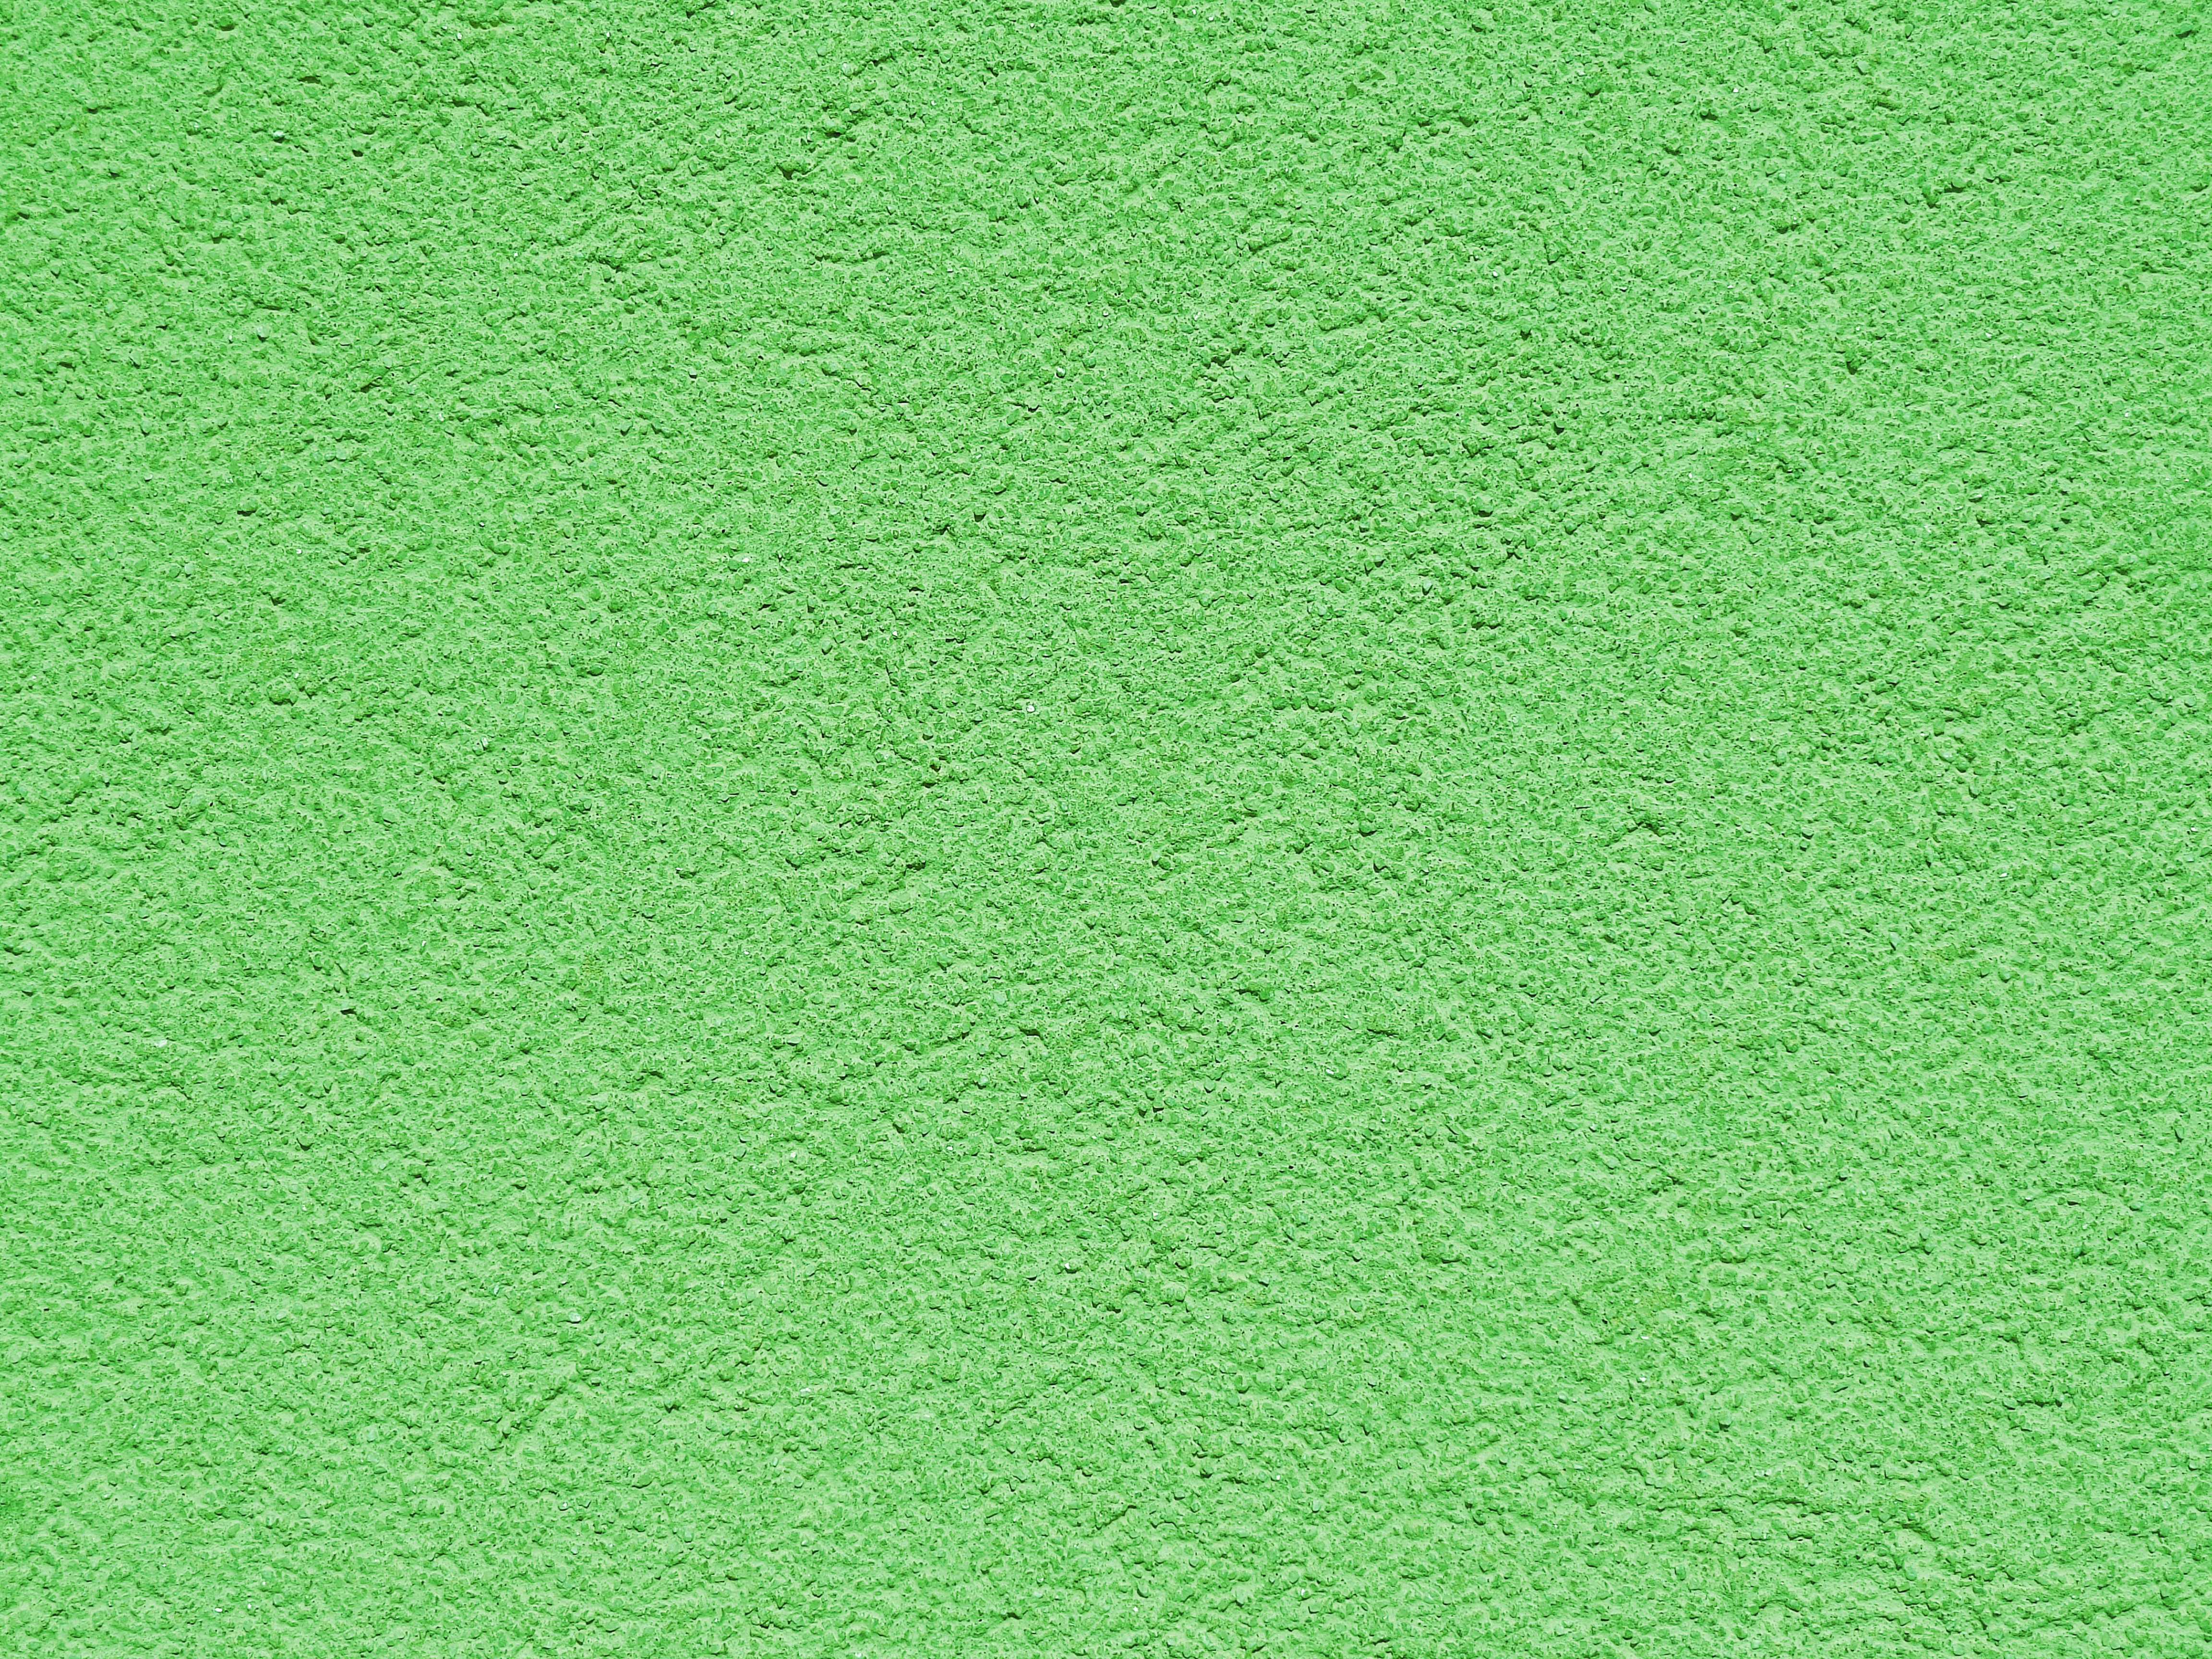
grass, plant, lawn, texture, leaf, wall, decoration, pattern, line, model, green, color, soil, paint, colorful, circle, painting, colors, background, gradient, net, mosaic, wallpaper, wallpapers, colored, graphics, abstraction, plaster, the background, theme, designs, flooring, paradise riflebird, dashing, the palette, to color, the colour of the, colorful houses, artificial turf